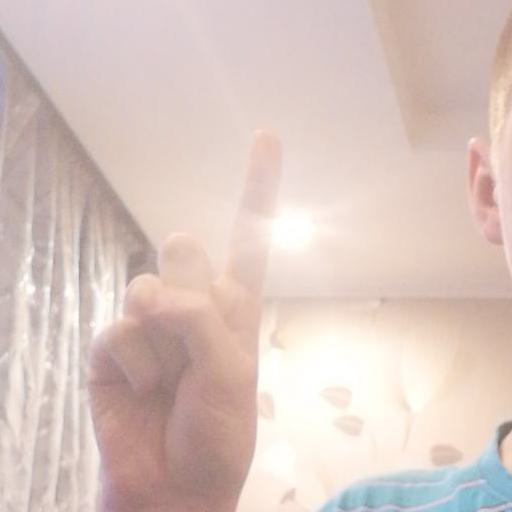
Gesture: one